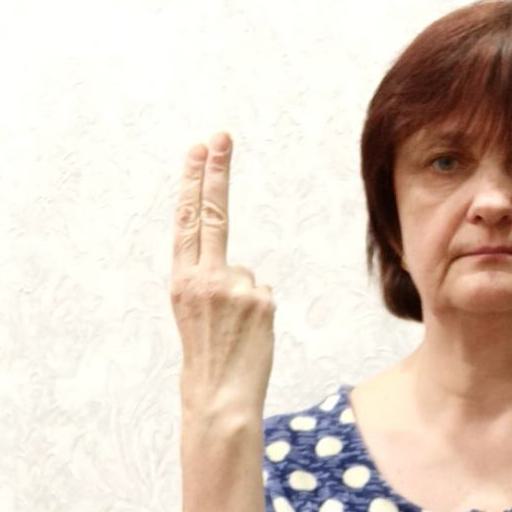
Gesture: two_up_inverted